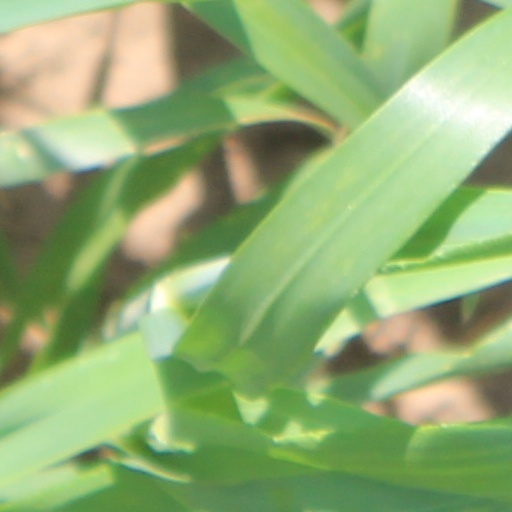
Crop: wheat